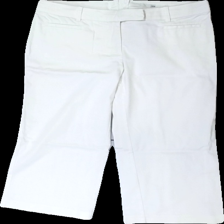
View: front
Type: Trousers
Category: Ladies
Brand: H&M
Colors: White
Material: 69% cotton, 31% nylon
Cut: Regular, Cropped
Size: S
Season: All
Price range: 50-100
Recommended usage: Reuse